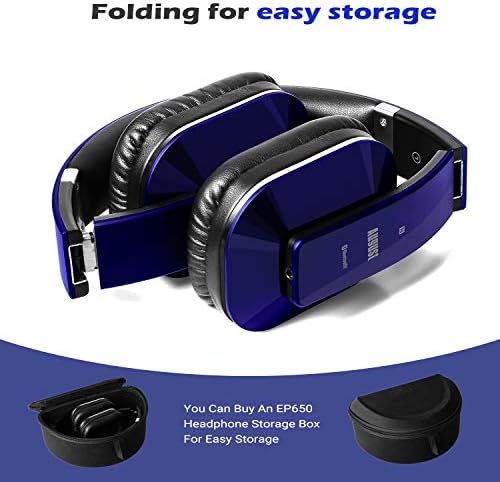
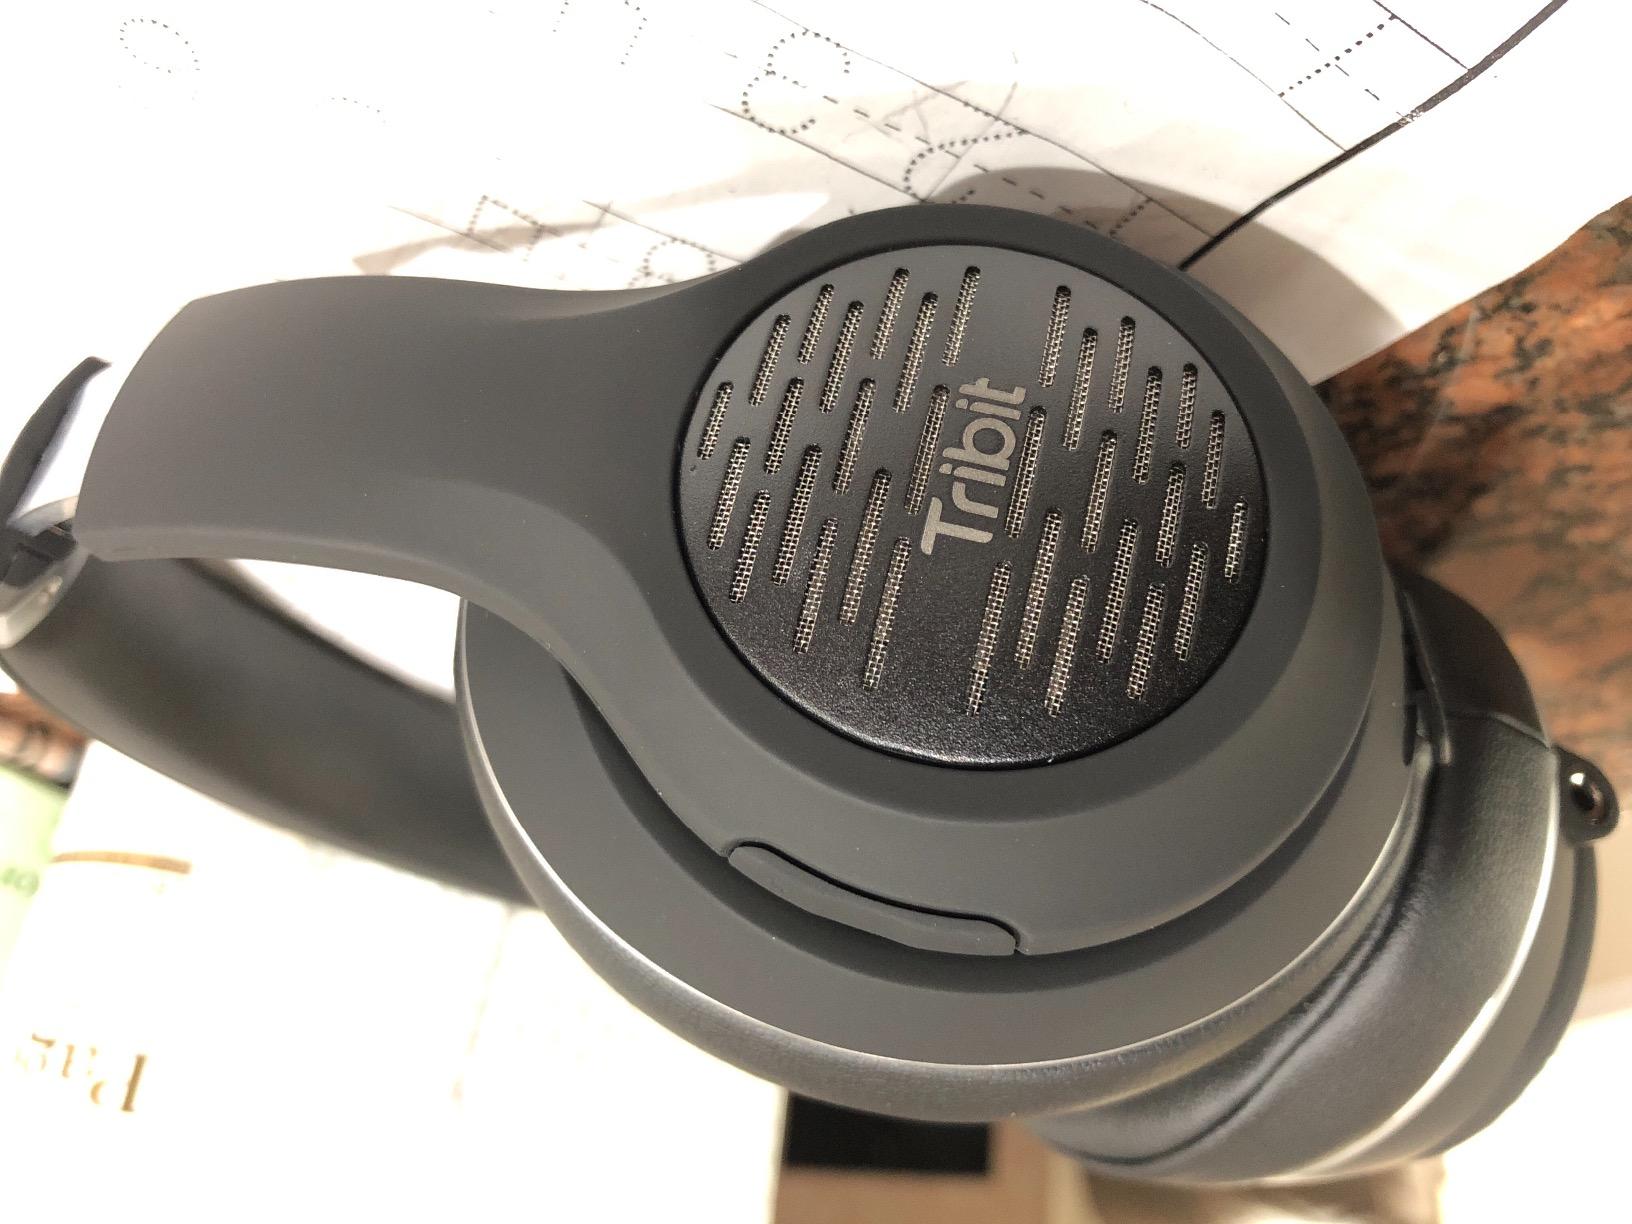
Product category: headphones
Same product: no